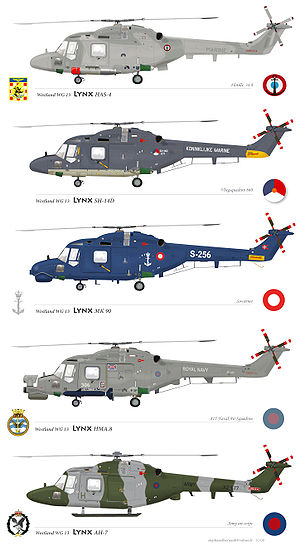
Westland Lynx / Modeller
Westland Lynx
Westland Lynx eller Westland SuperLynx er en mindre, men alsidig helikopter udviklet af Westland Helicopters i Storbritannien.